Brook of Egypt

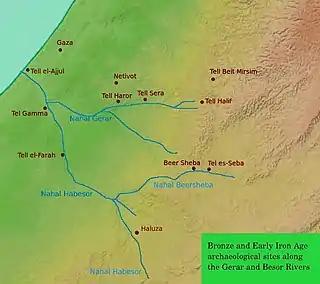
The Besor stream and nearby streams, with the Bronze and Early Iron Age sites and modern towns of the area.

The Brook of Egypt is a wadi identified in the Hebrew Bible as forming the southernmost border of the Land of Israel. A number of scholars have identified it with Wadi al-Arish, an ephemeral river flowing into the Mediterranean sea near the Egyptian city of Arish, while Israeli archaeologist Nadav Na'aman believes that the landform referenced in the Bible is the Besor Stream, just to the south of Gaza. A related phrase is ('river of Egypt'), used in Genesis .